Water cure (torture)

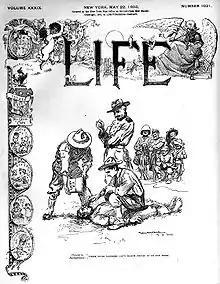
Cartoon on the May 22, 1902 cover of "Life" magazine depicting American application of the water cure while Europeans watch. The caption reads: "Chorus in background: 'Those pious Yankees can't throw stones at us any more.

The water cure was among the forms of torture used by American soldiers on Filipinos during the Philippine–American War. President Theodore Roosevelt privately assured a friend that the water cure was "an old Filipino method of mild torture. Nobody was seriously damaged whereas the Filipinos had inflicted incredible tortures on our people." The president went further, stating, "Nevertheless, torture is not a thing that we can tolerate." However, a report at the time noted its lethality; "a soldier who was with General Funston had stated that he helped to administer the water cure to one hundred and sixty natives, all but twenty-six of whom died". See the Lodge Committee for detailed testimony of the use of the water cure.